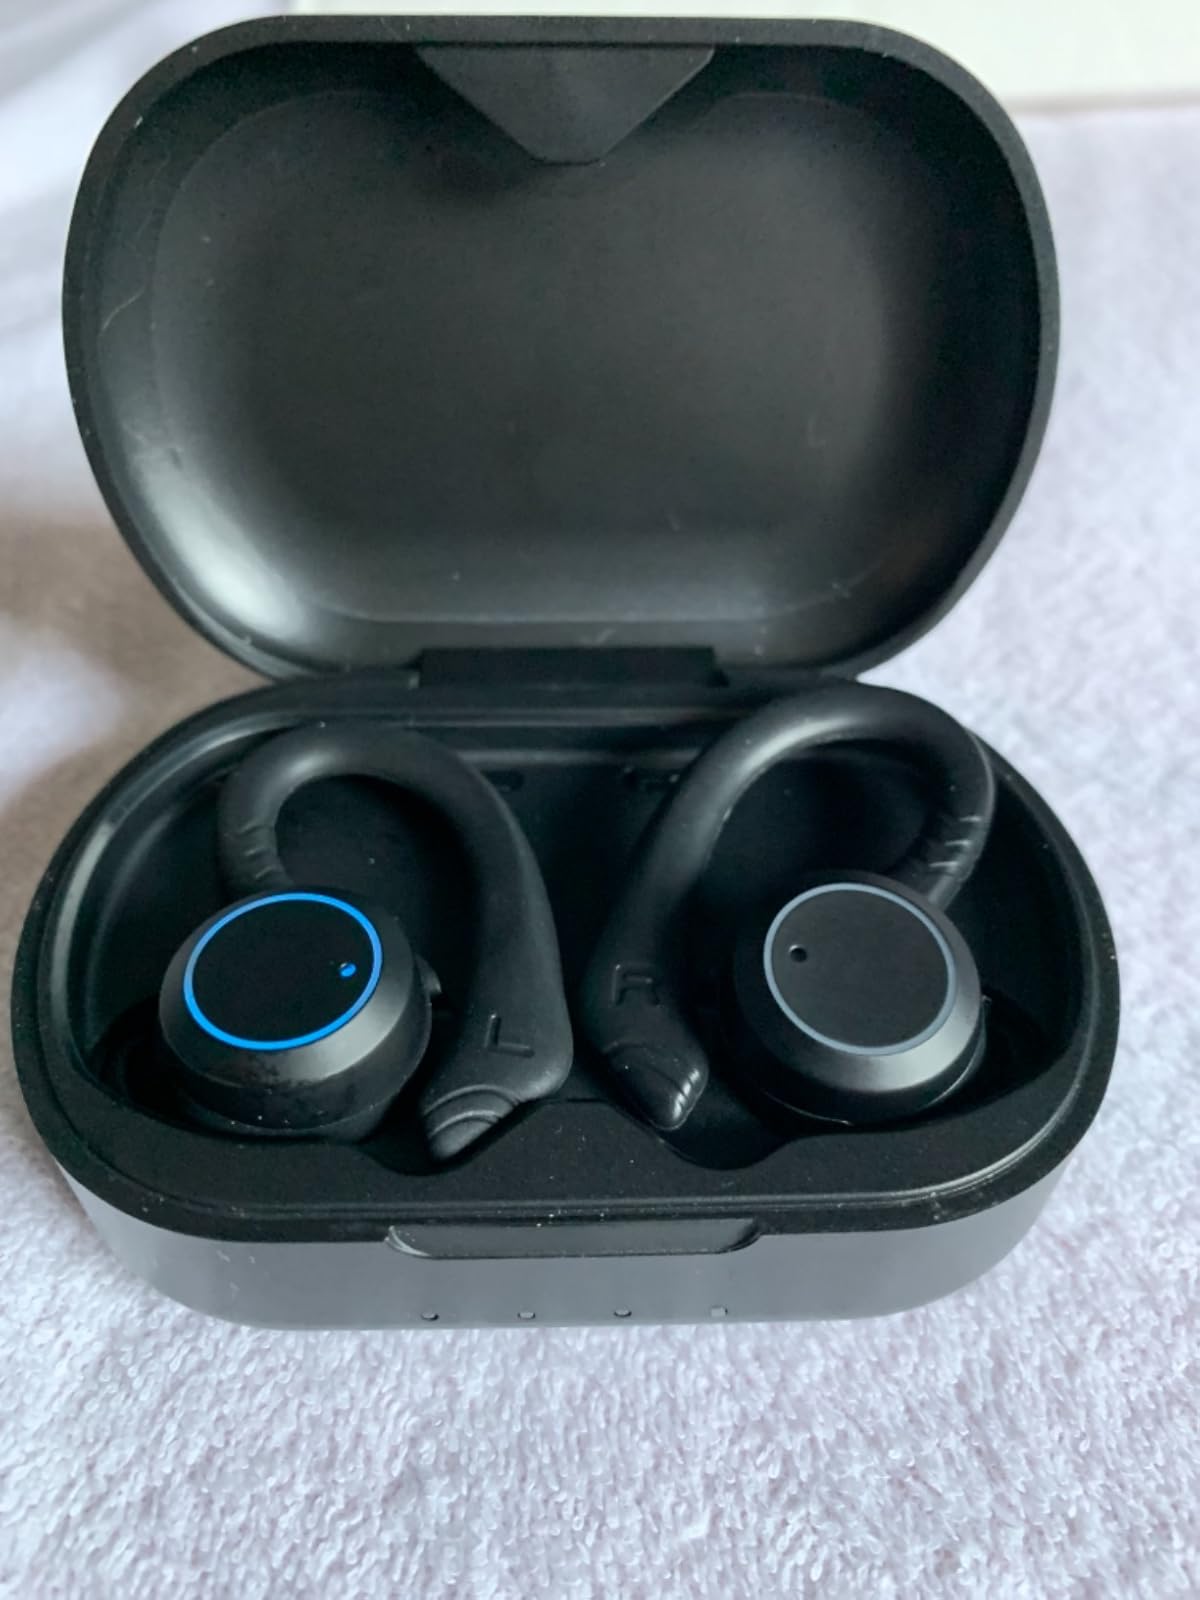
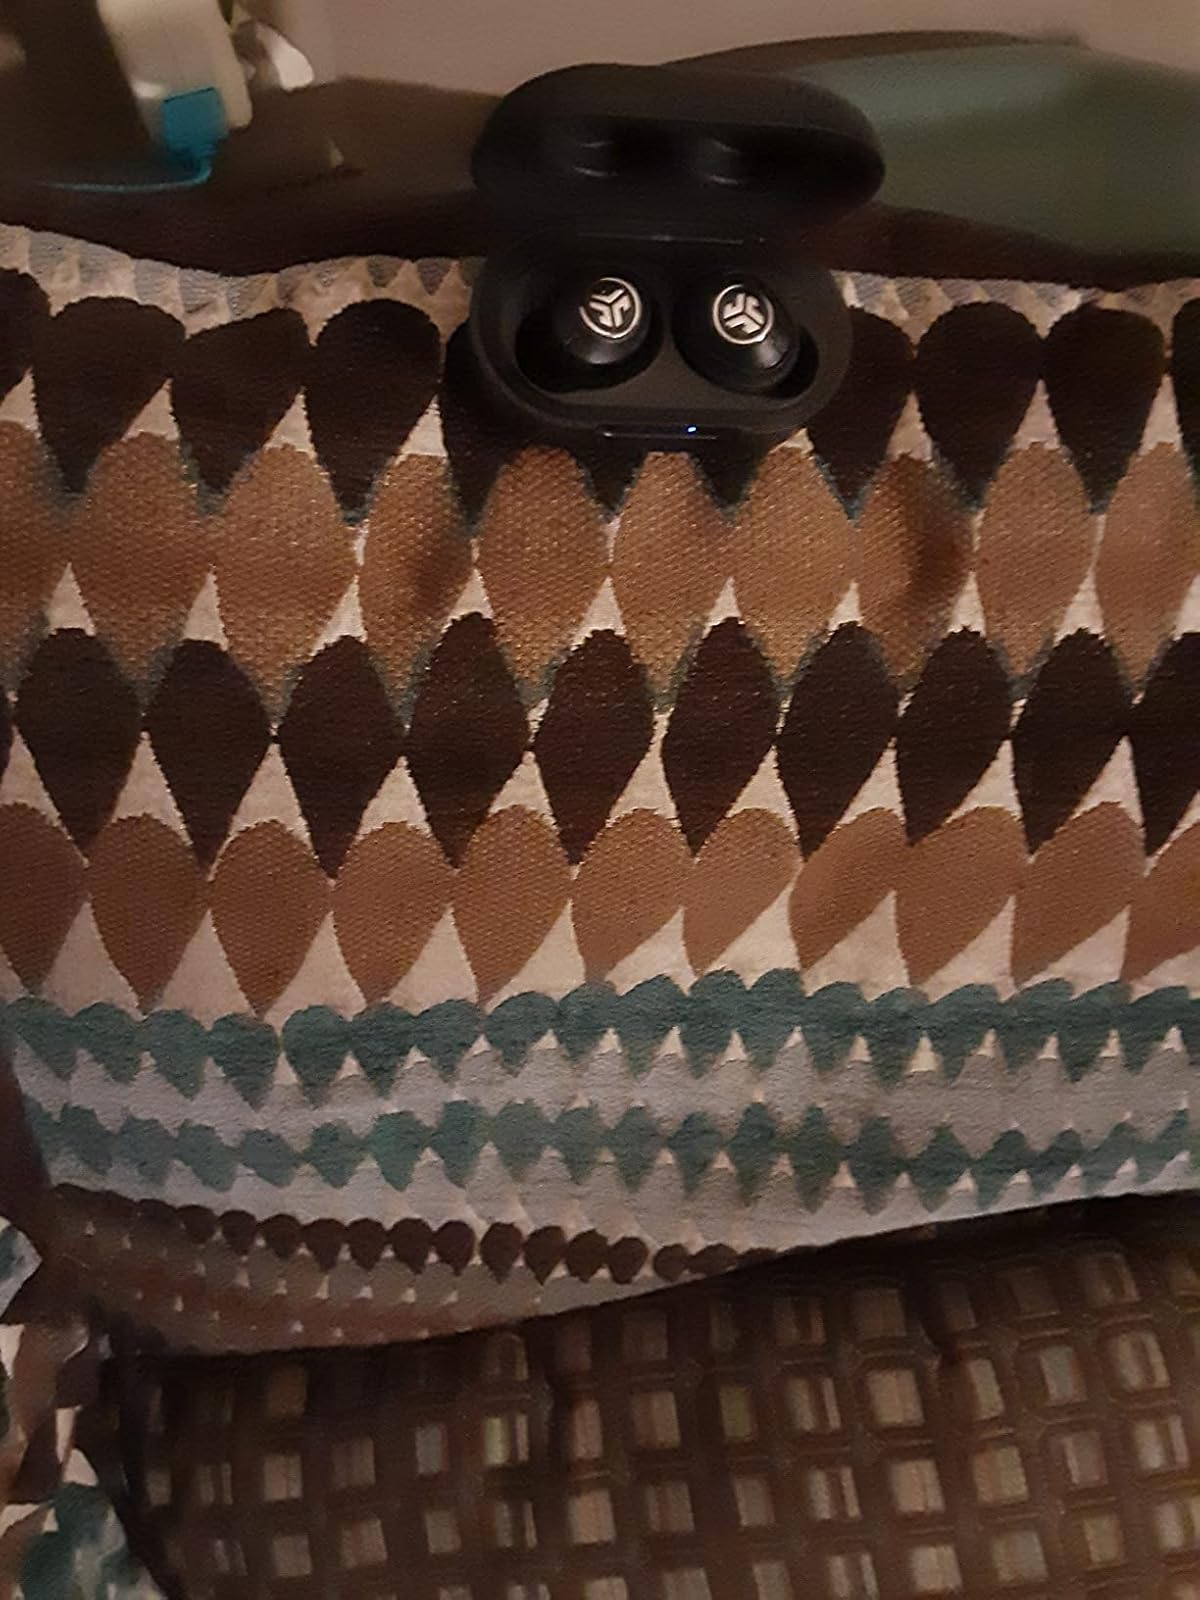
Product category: earbuds
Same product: no